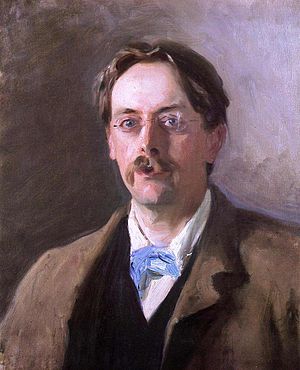
Edmund Gosse
John Singer Sargent, Edmund Gosse, 1886.
Edmund William Gosse var en engelsk digter og kritiker, søn af Philip Henry Gosse.